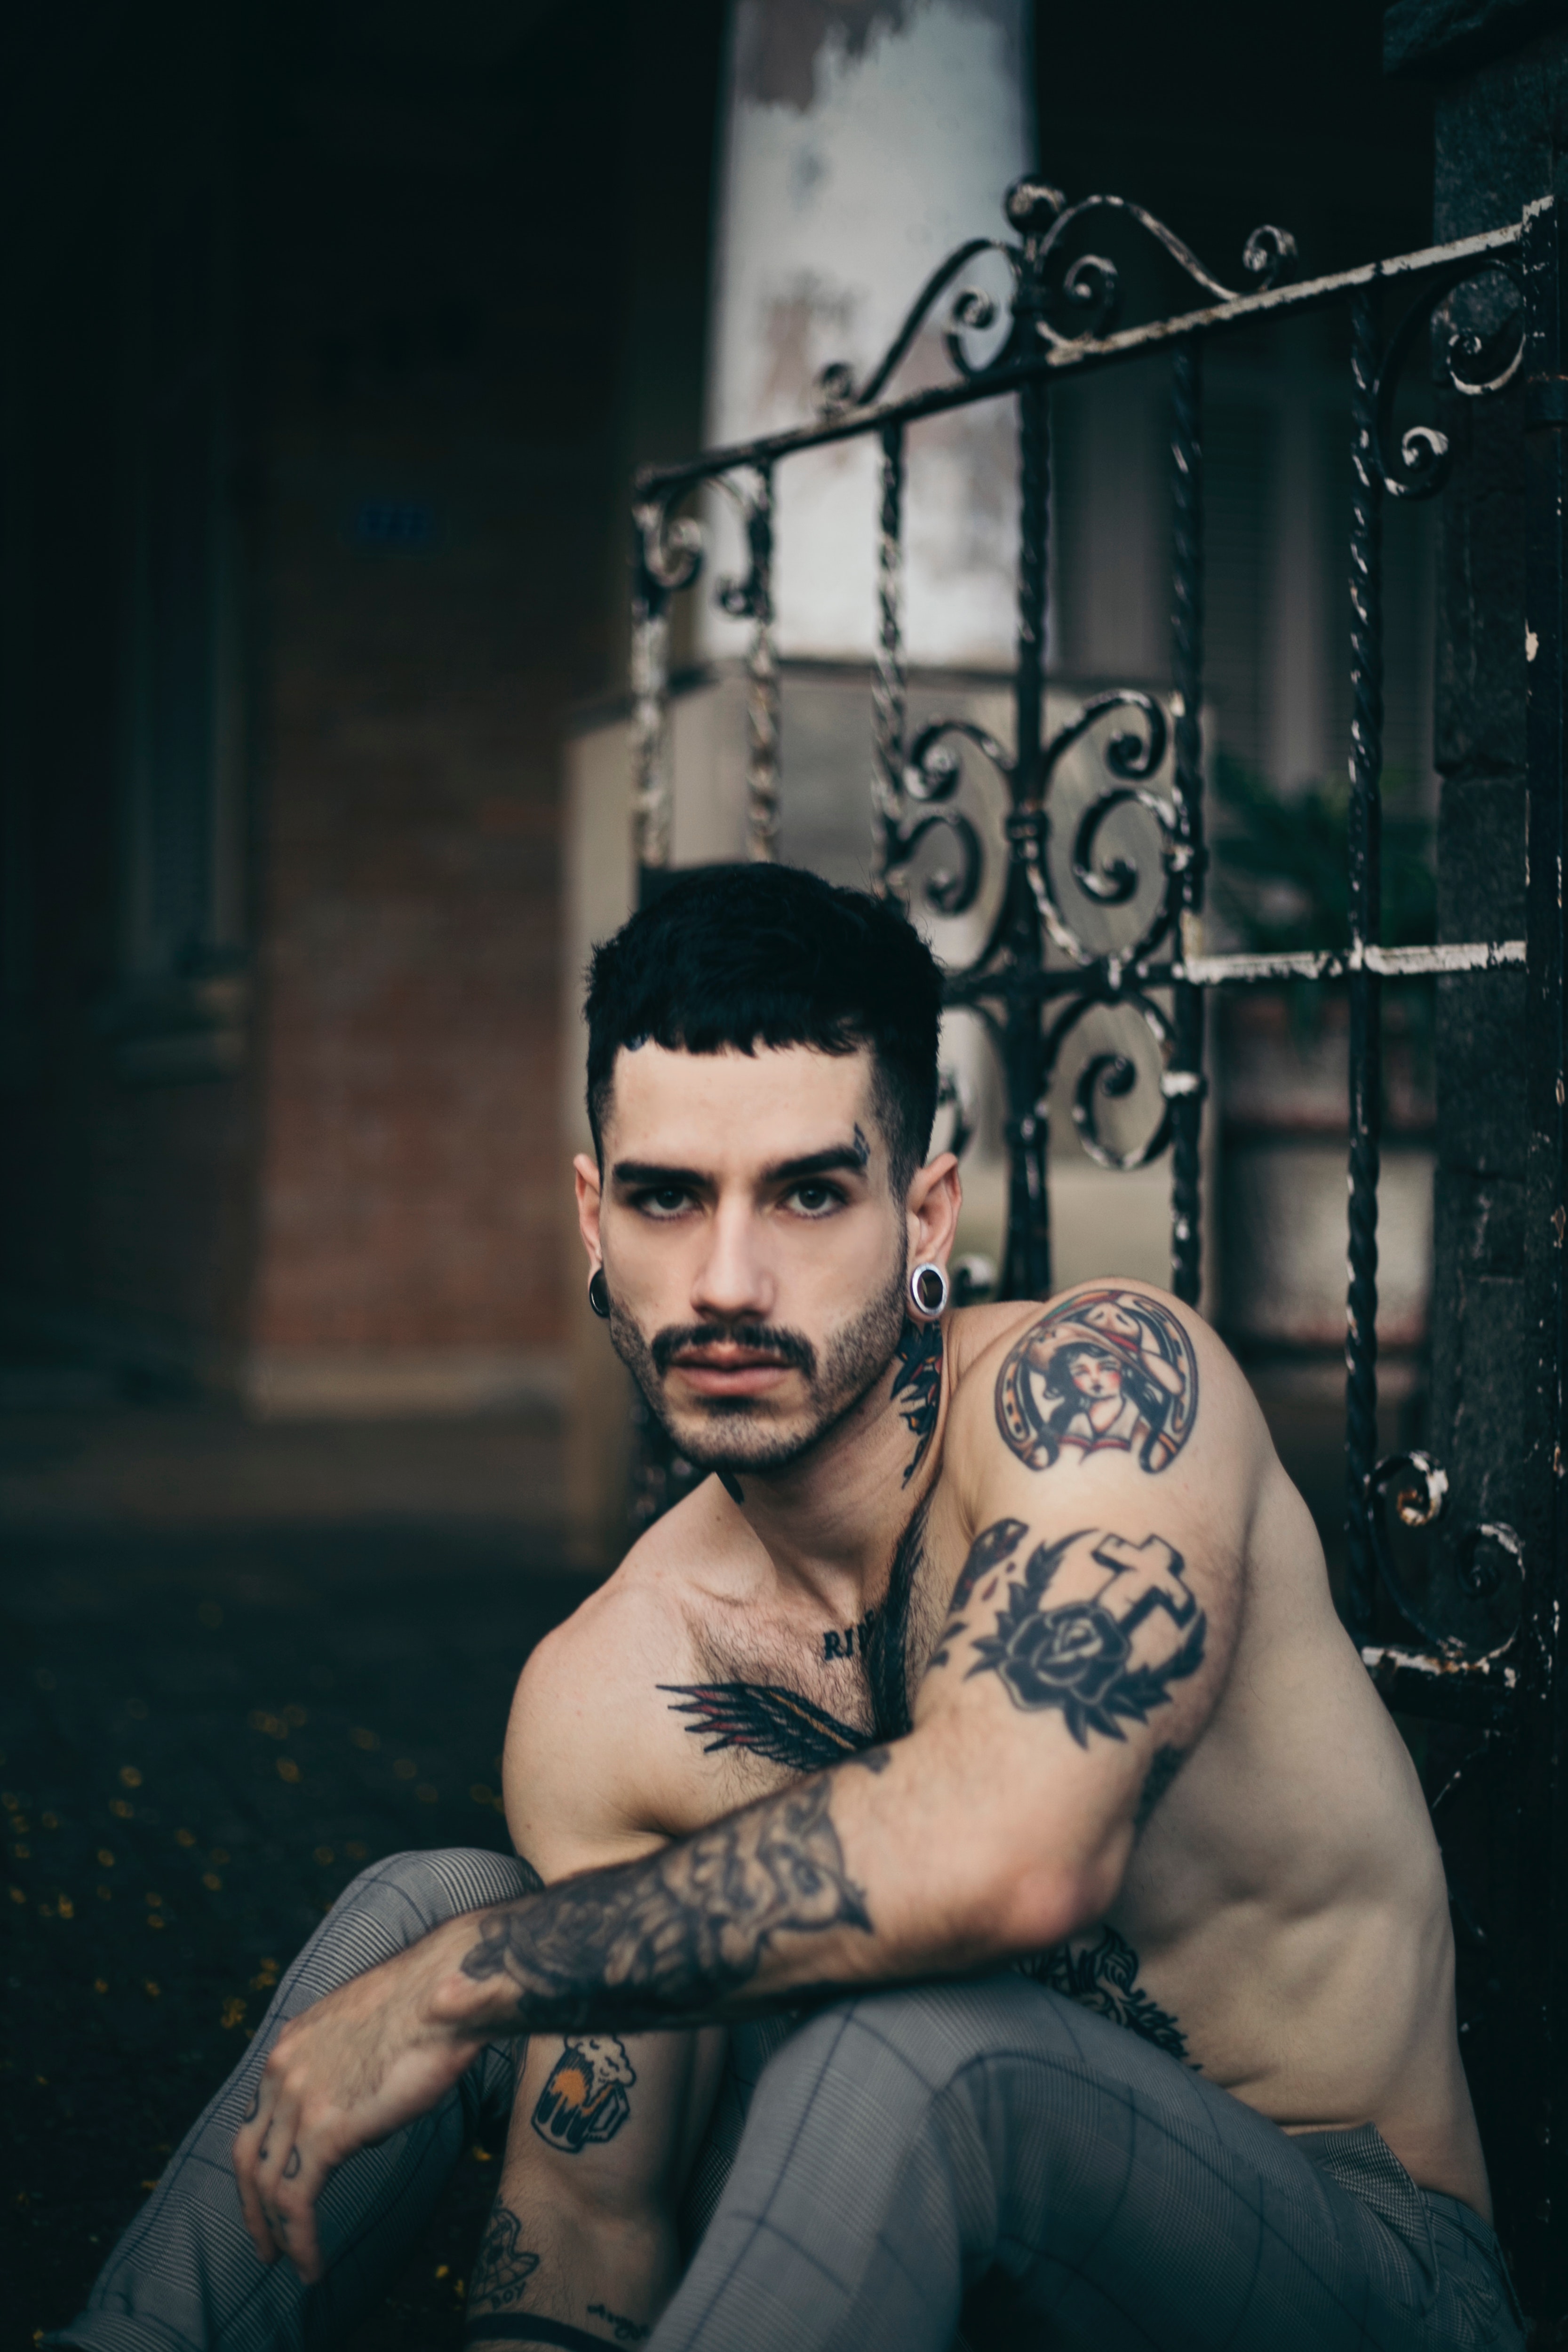
tattoo, Barechested, cool, muscle, arm, eye, human, chest, photography, hand, facial hair, black hair, flesh, trunk, beard, flash photography